Local newspapers in Oslo

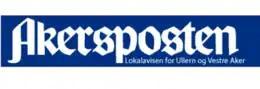
Akersposten.no's logo

The western boroughs of Ullern and Vestre Aker were served by two borough-specific newspapers: Akersposten, first published in 1905, and Ullern Avis, first published in 1933. These were boroughs of Aker municipality which was incorporated into Oslo. In 1977 they merged to form "Ullern Avis/Akersposten". From the early 1980s to 1992 the Norwegian national daily Dagbladet owned the newspaper, followed by several other owners over the next decades. In 2002 the newspaper was sold again, and the name changed to "Akersposten". In 2006, then part of Edda Media, Akersposten became a free, weekly newspaper. In December 2014 the then-owner Mediehuset dittOslo AS (owned by Amedia) decided to close the newspaper. In early 2016 three former employees relaunched the newspaper as an online newspaper only under the name Akersposten.no.